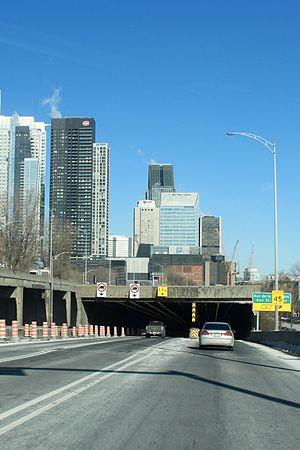
Entrée du tunnel Ville-Marie direction est.
L'Autoroute 720 ou autoroute Ville-Marie est une autoroute urbaine québécoise desservant le centre-ville de Montréal. Elle débute à l'ouest à l'échangeur Turcot à la jonction de l'autoroute 15 et de l'autoroute 20, traverse ensuite la ville de Westmount ainsi que les arrondissements montréalais de Ville-Marie et du Sud-Ouest et se termine à la hauteur du pont Jacques-Cartier où elle devient la rue Notre-Dame Est.